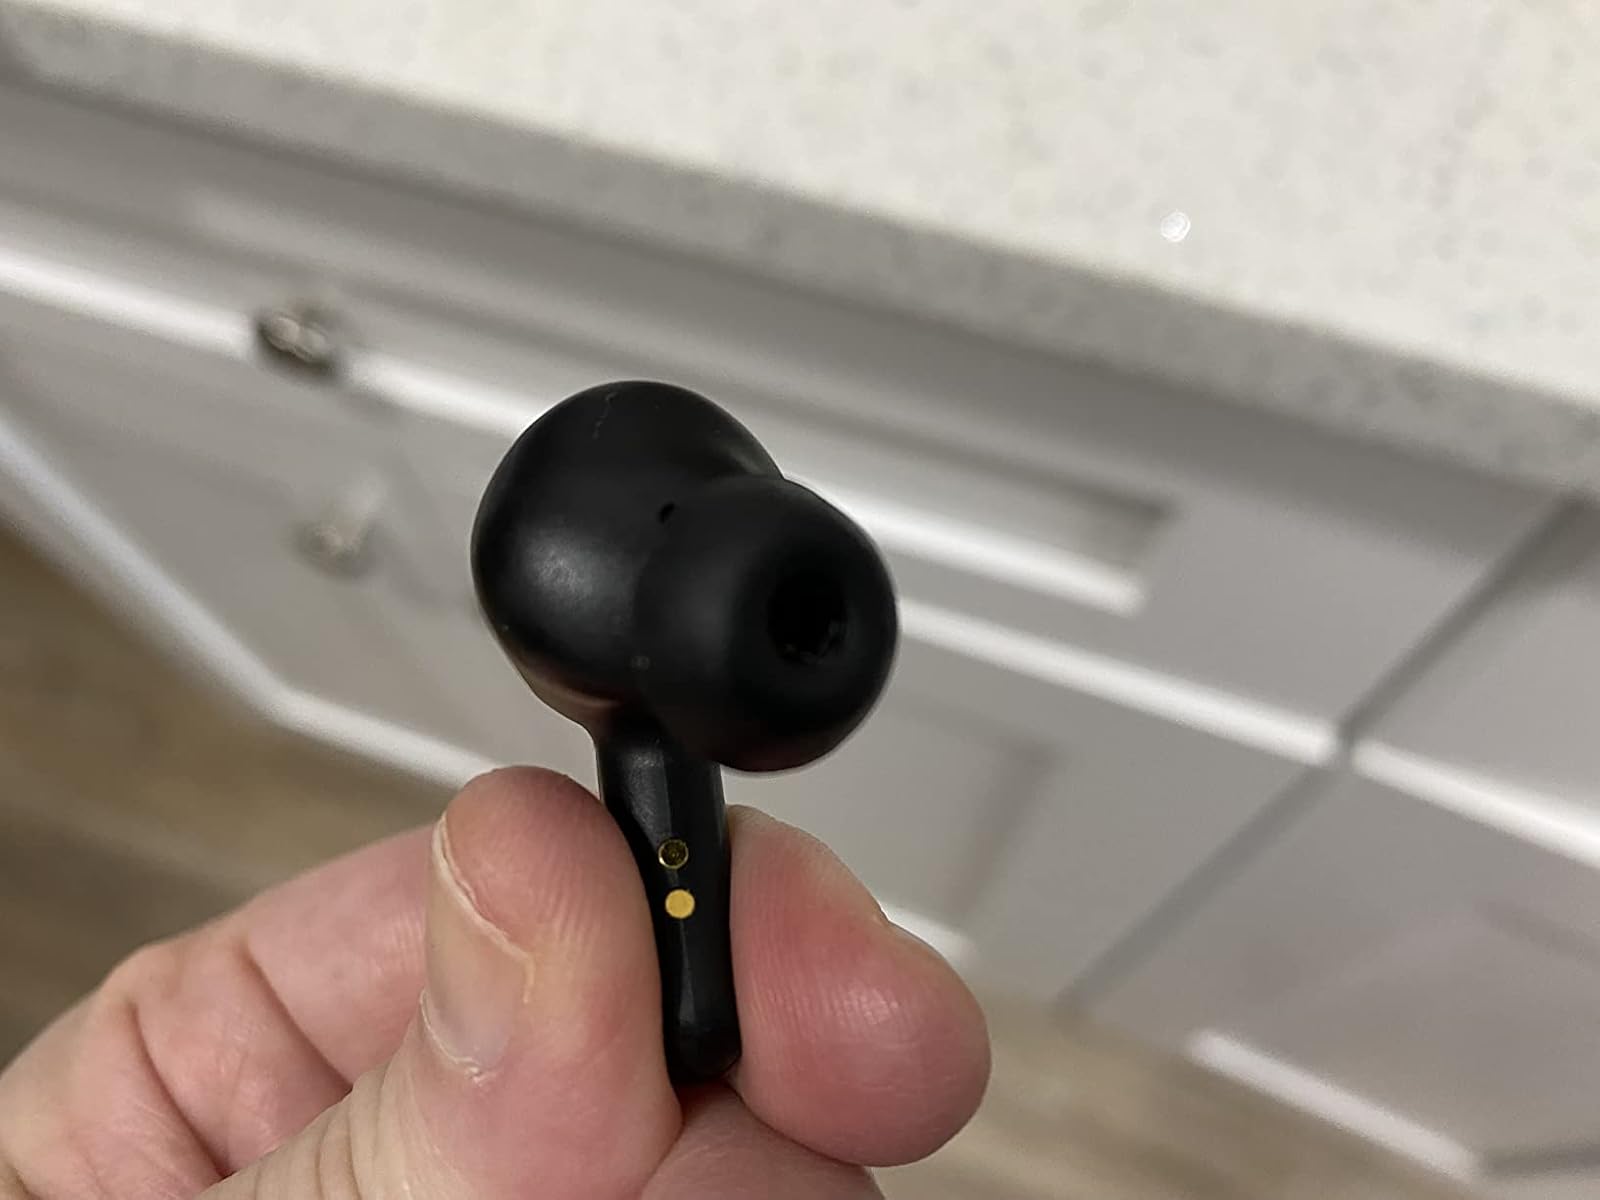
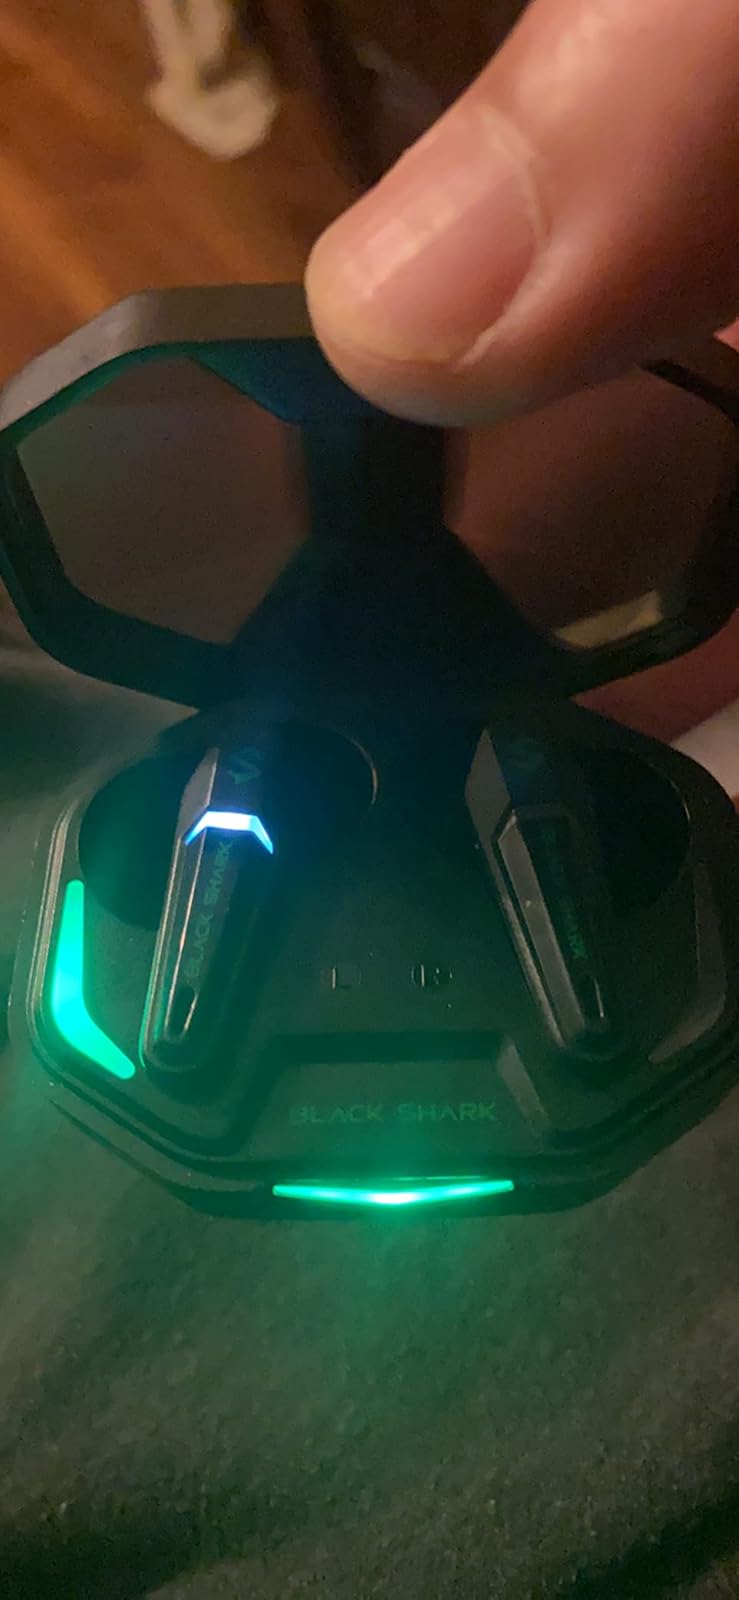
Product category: earbuds
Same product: no